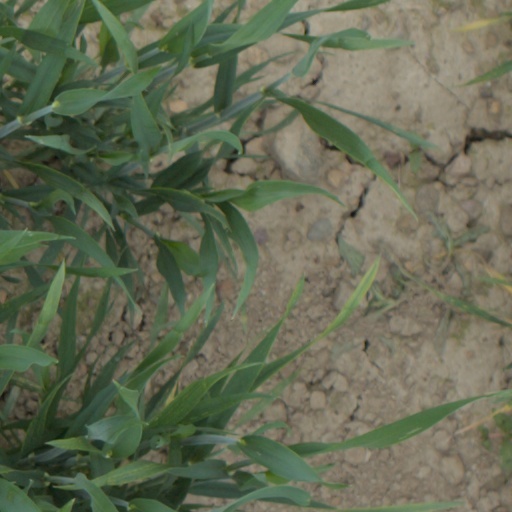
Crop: wheat